Cross County, Arkansas

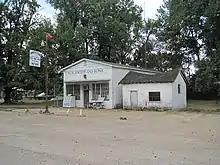
The W.M. Smith & Sons store was the historic center of the Birdeye community

Cross County has several facilities, monuments, and museums dedicated to preserving the history and culture of the area. The Cross County Museum, owned and operated by the Cross County Historical Society, preserves and interprets the history and culture of Cross County for visitors. Cross County Historical Society also maintains the New Hope School outside Wynne.